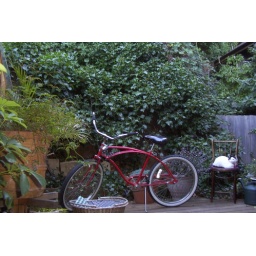
Azzy's bike and cat out in back of the apartment.